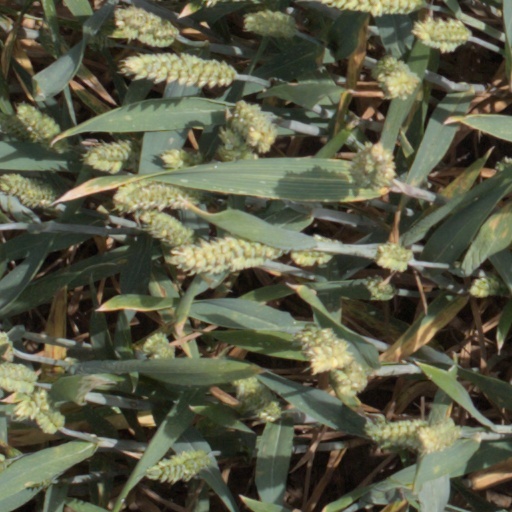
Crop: wheat